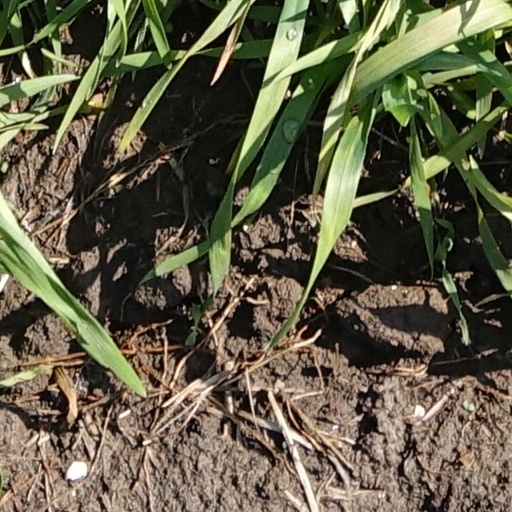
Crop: wheat